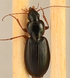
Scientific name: Synuchus impunctatus
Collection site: Bartlett Experimental Forest NEON (BART), plot BART_068